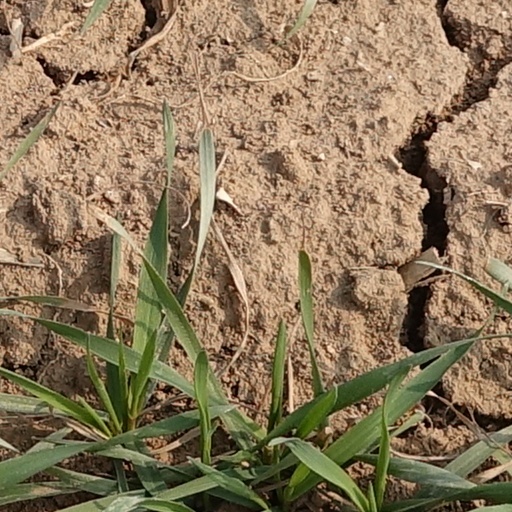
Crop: wheat